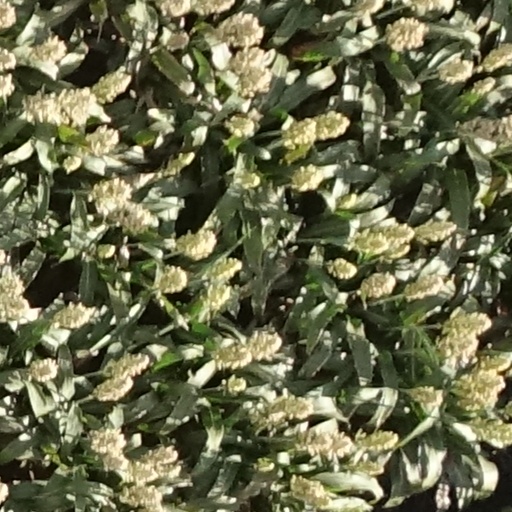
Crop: sorghum